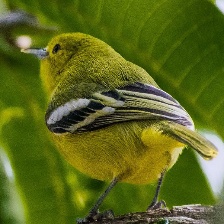
Species: COMMON IORA
Scientific name: AEGITHINA TIPHIA